Yellowknife Catholic School Board

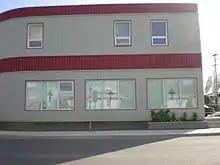
Yellowknife Catholic School Board office

The Yellowknife Catholic School Board is the religious school board responsible for Catholic schools in Yellowknife, Northwest Territories, Canada. The board is made up of a chair and five other elected members.